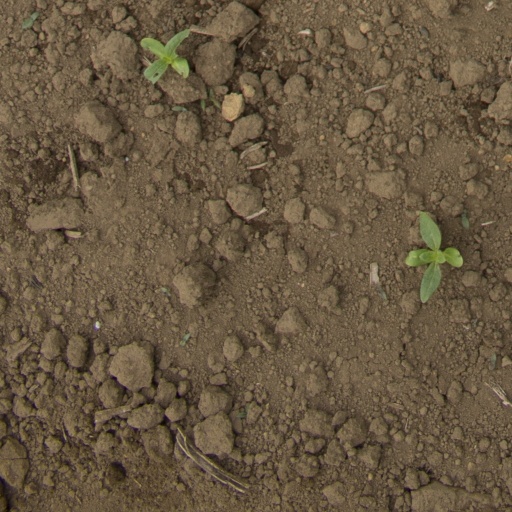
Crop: Jerusalem artichoke